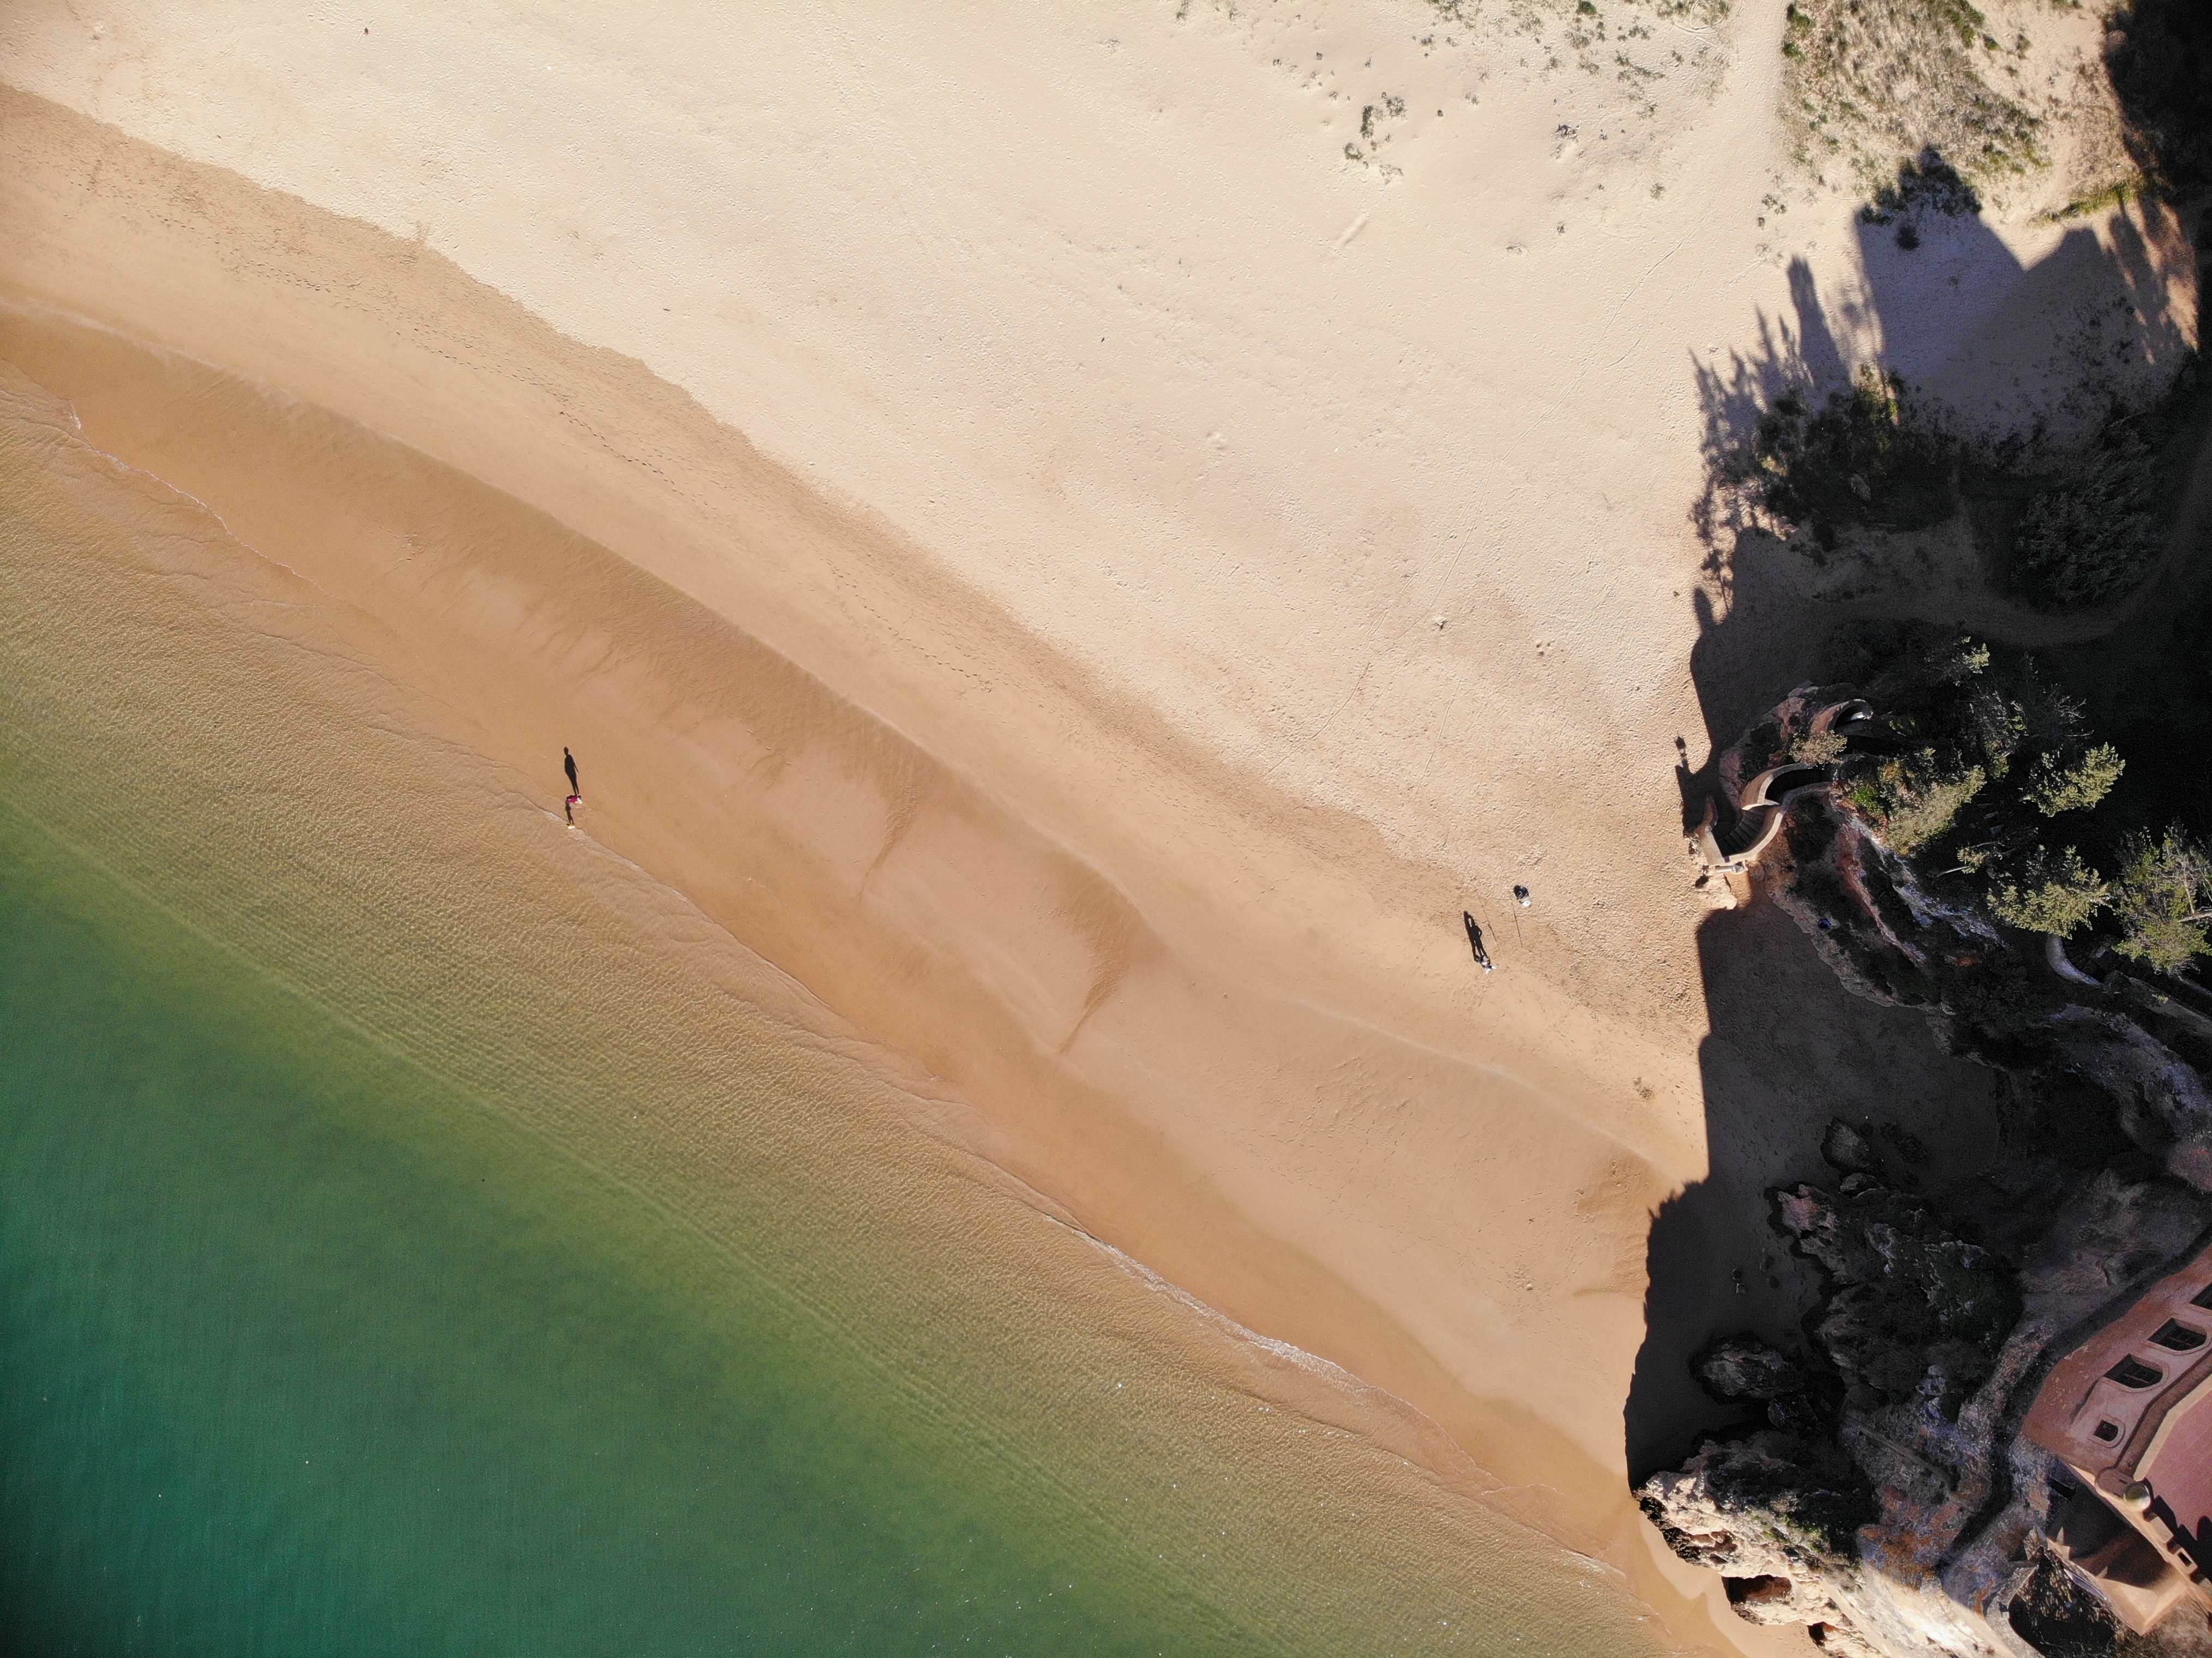
ferragudo, algarve, water, sand, geological phenomenon, sky, terrain, atmosphere, geology, formation, coast, cliff, rock